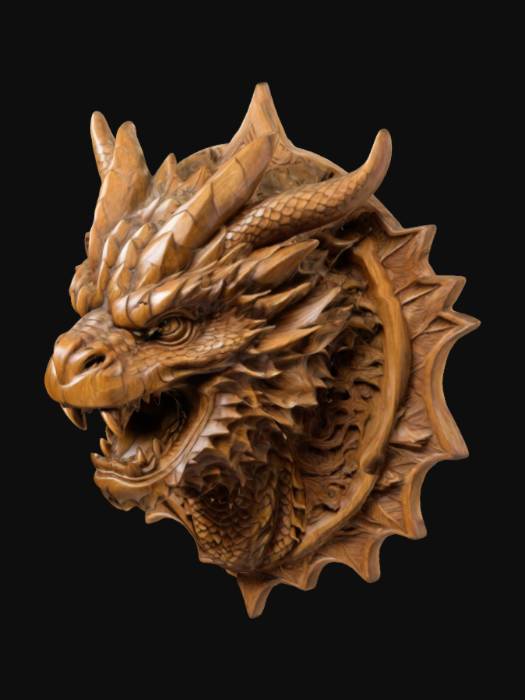
미적 점수 (1~10점): 4